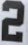
Number: 2